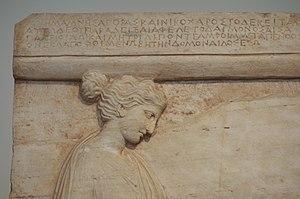
La stèle de Mnèsagora et Nikocharès est une stèle funéraire attique d'époque classique, datant de -430 environ, trouvée à Vari, en Attique, dans l'ancien dème d'Anagyrous. La stèle marquait la tombe de deux enfants, Mnèsagora et Nikokharès.